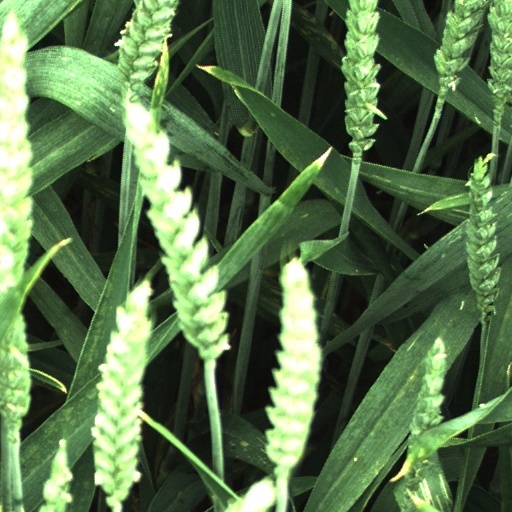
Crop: wheat